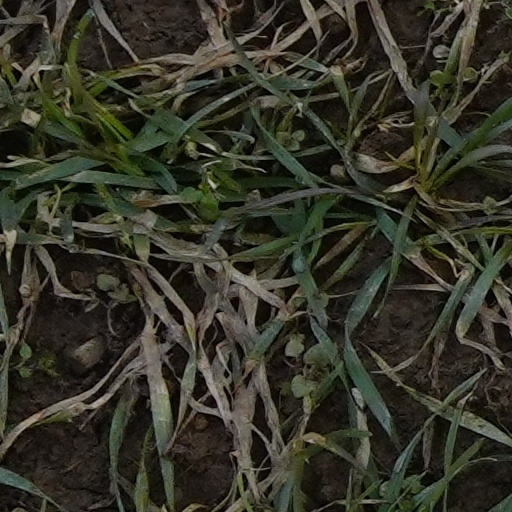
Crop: wheat